Historical ports

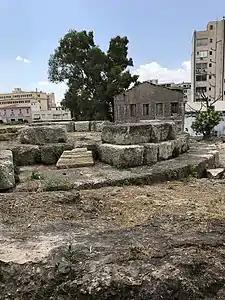
Remains of the ancient port of Piraeus, Greece

Athens' port of Piraeus was the base for the Athenian fleet and this played a crucial role in the Battle of Salamis against the Achaemenid Empire in 480 BC.